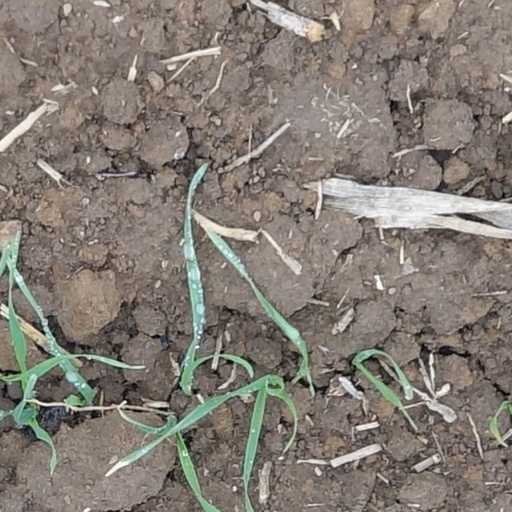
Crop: wheat